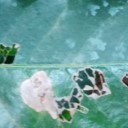
Label: Miner